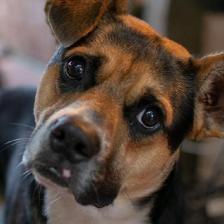
Label: animals